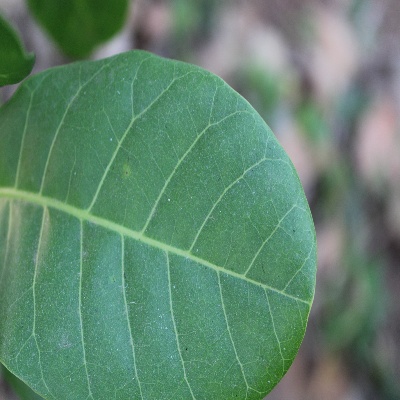
Crop: Cashew
Condition: healthy